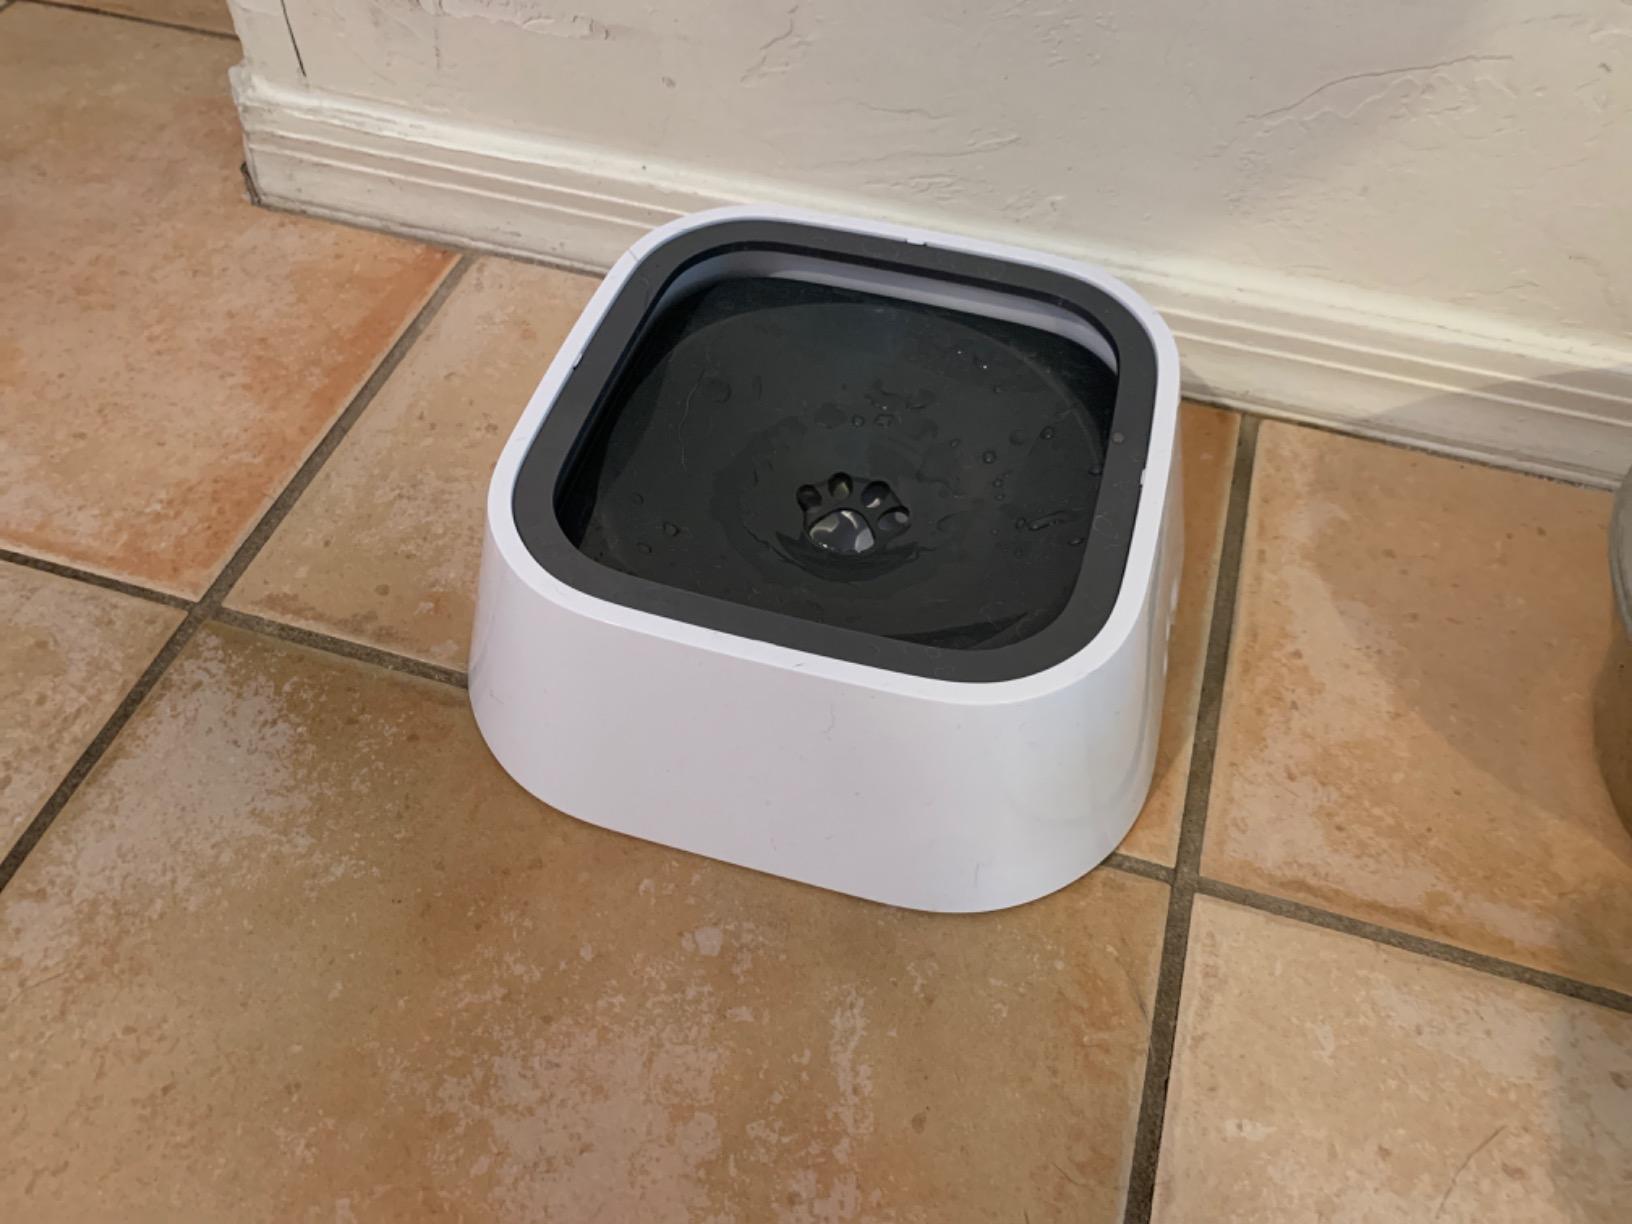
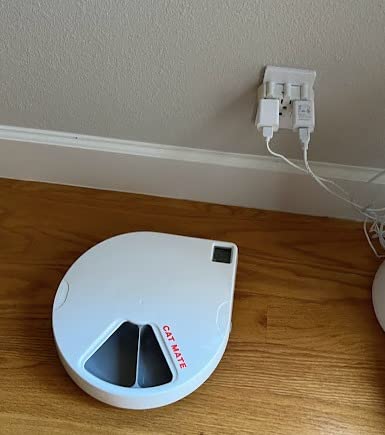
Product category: items_feeder
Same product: no